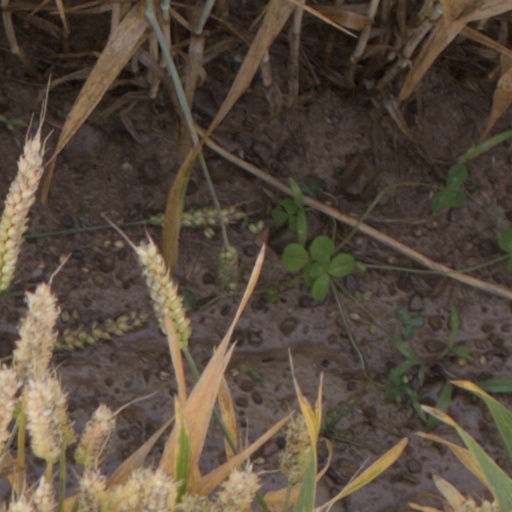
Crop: wheat